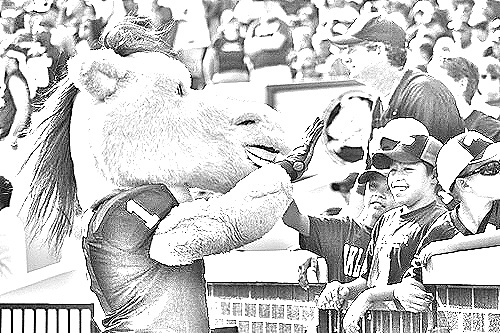
Portrait style: Sketch Portrait